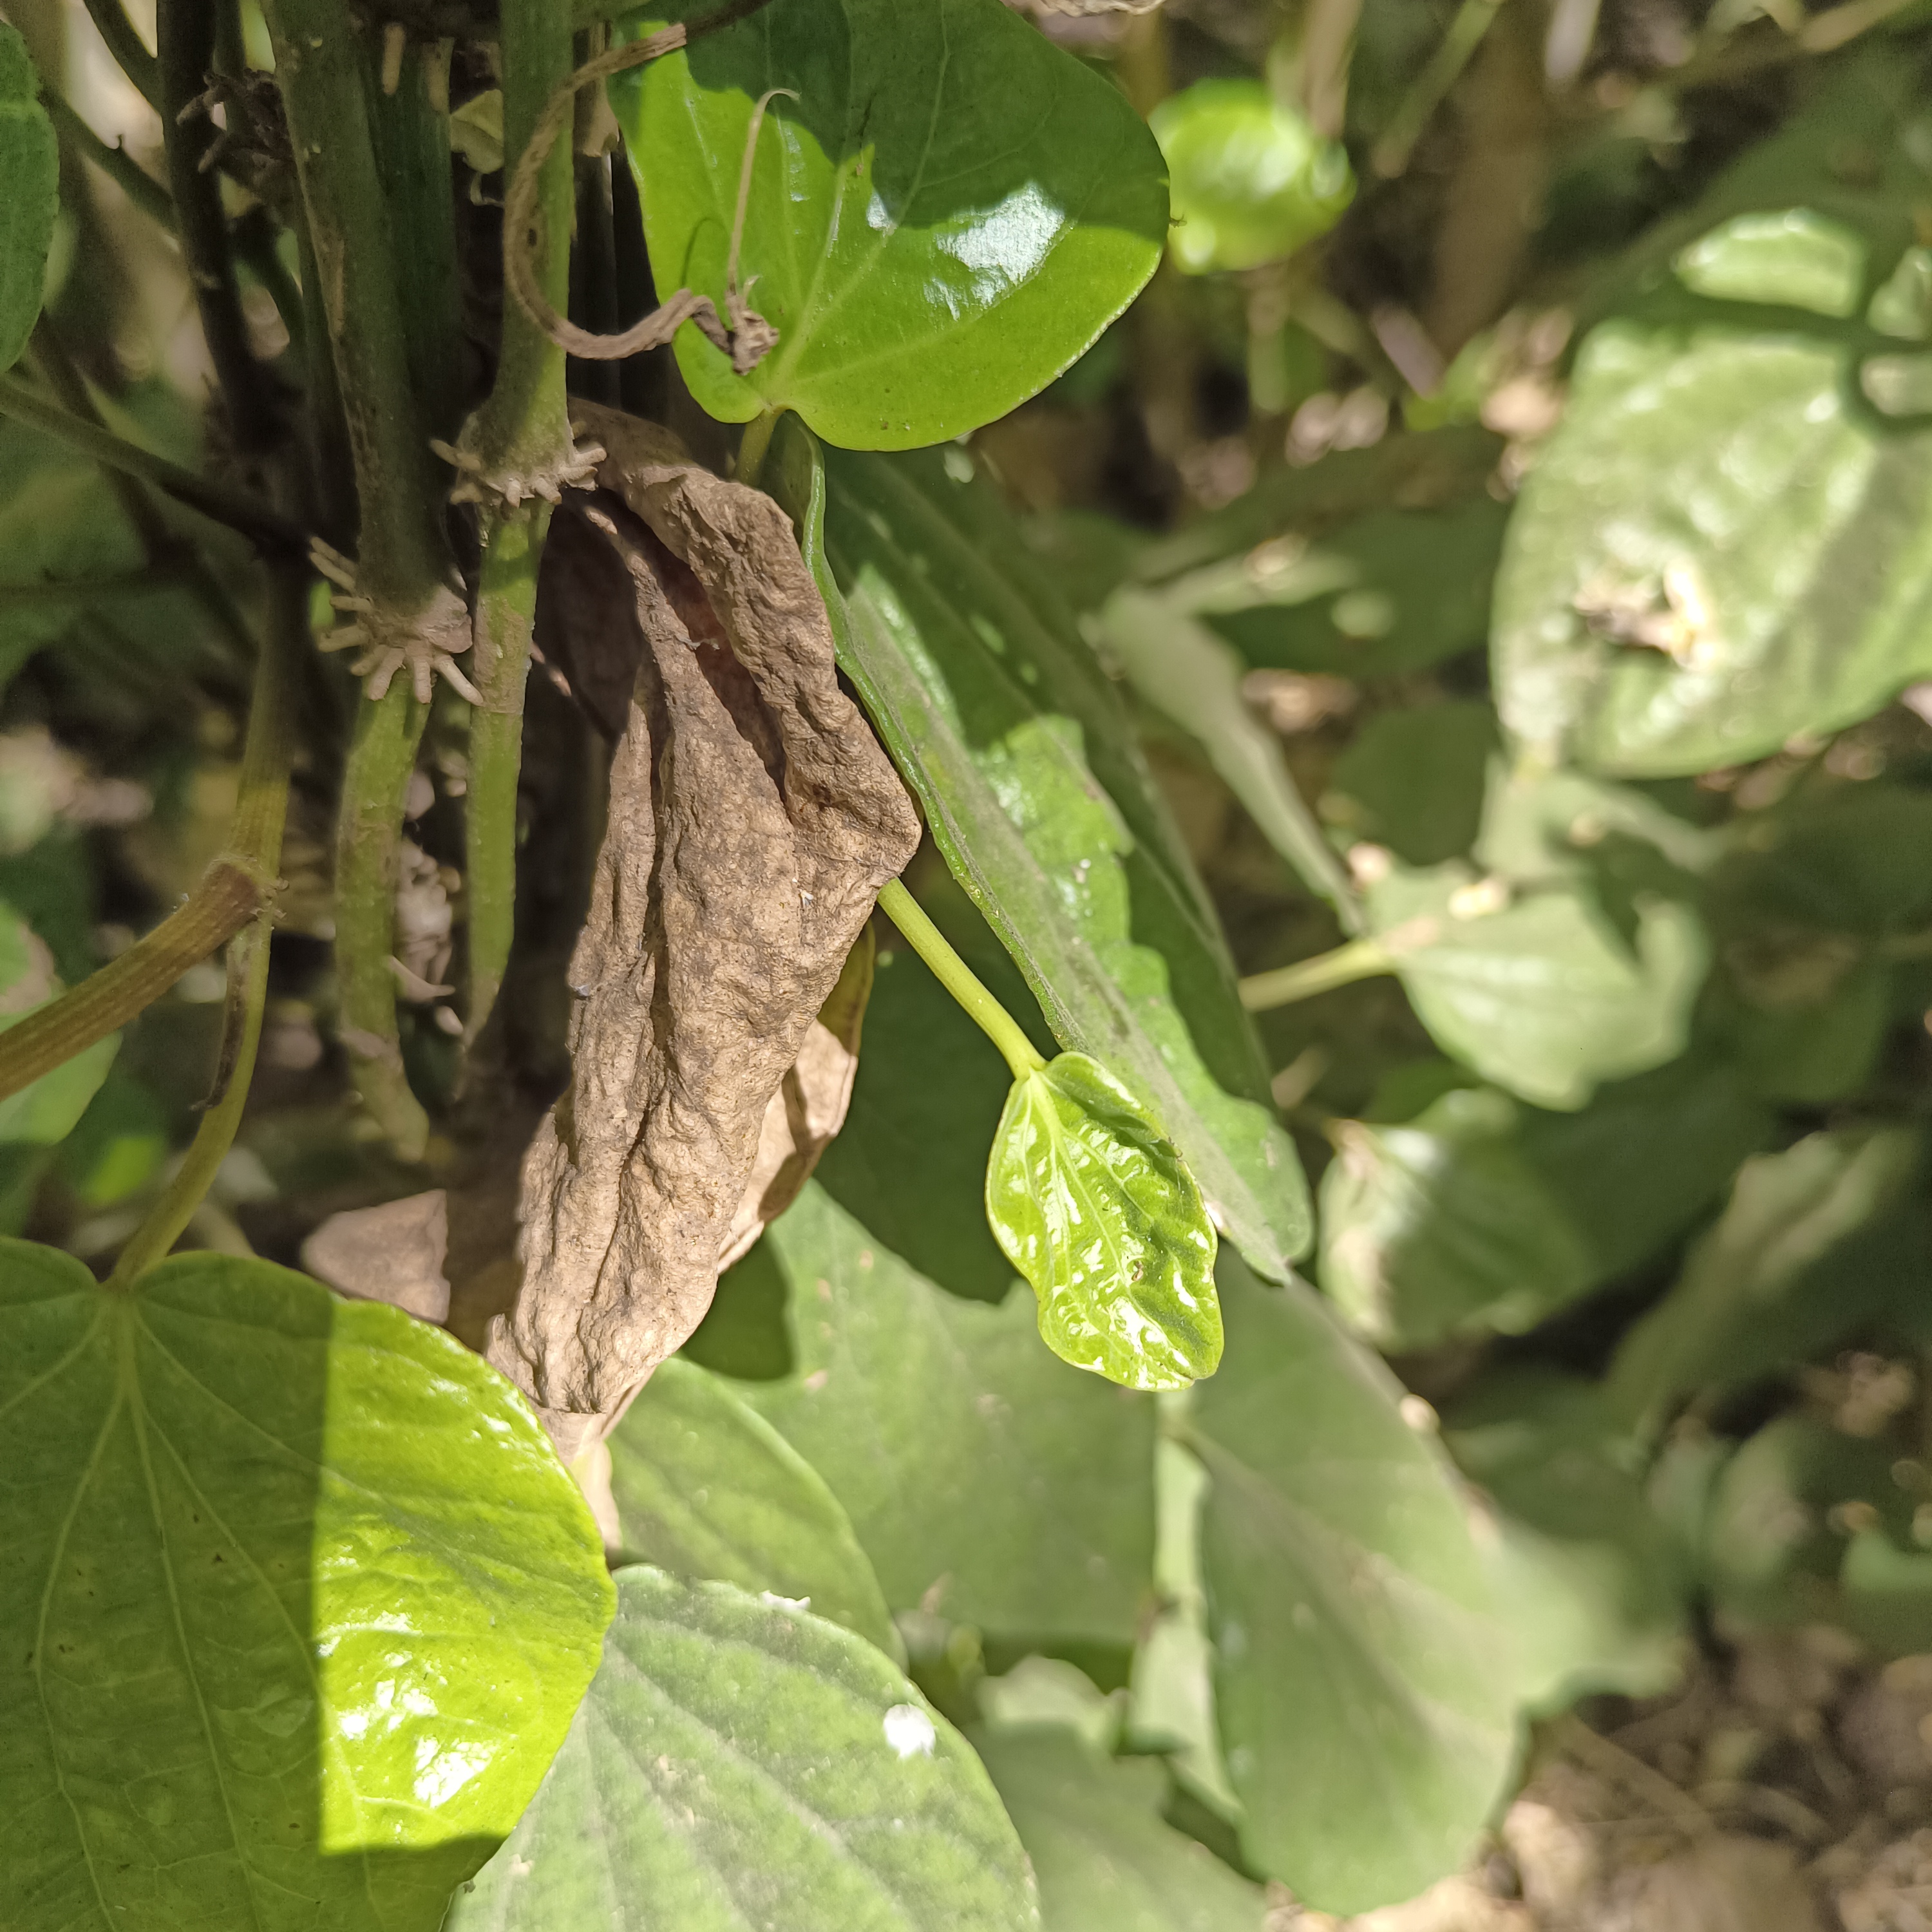
Label: Dried